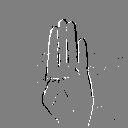
ASL letter: b